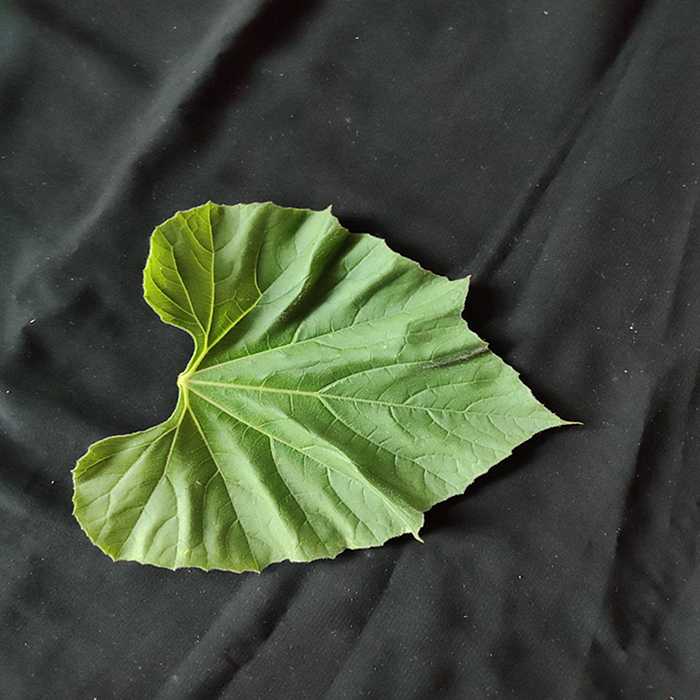
Plant: Bottle gourd
Label: Fresh leaf